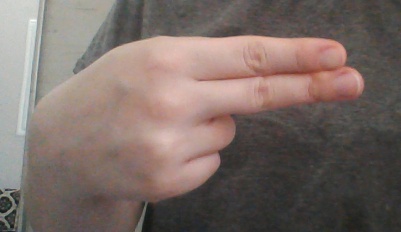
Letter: ain